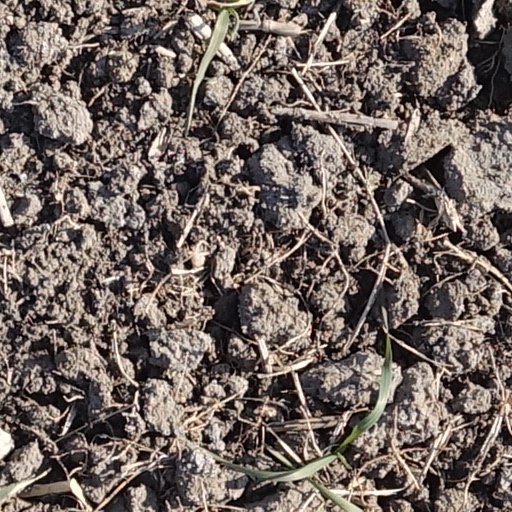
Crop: wheat